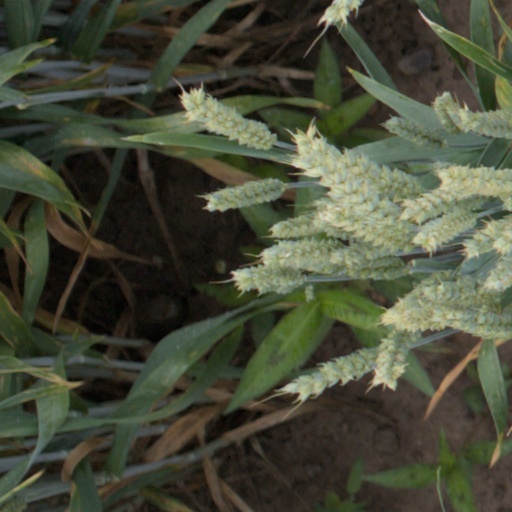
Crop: wheat